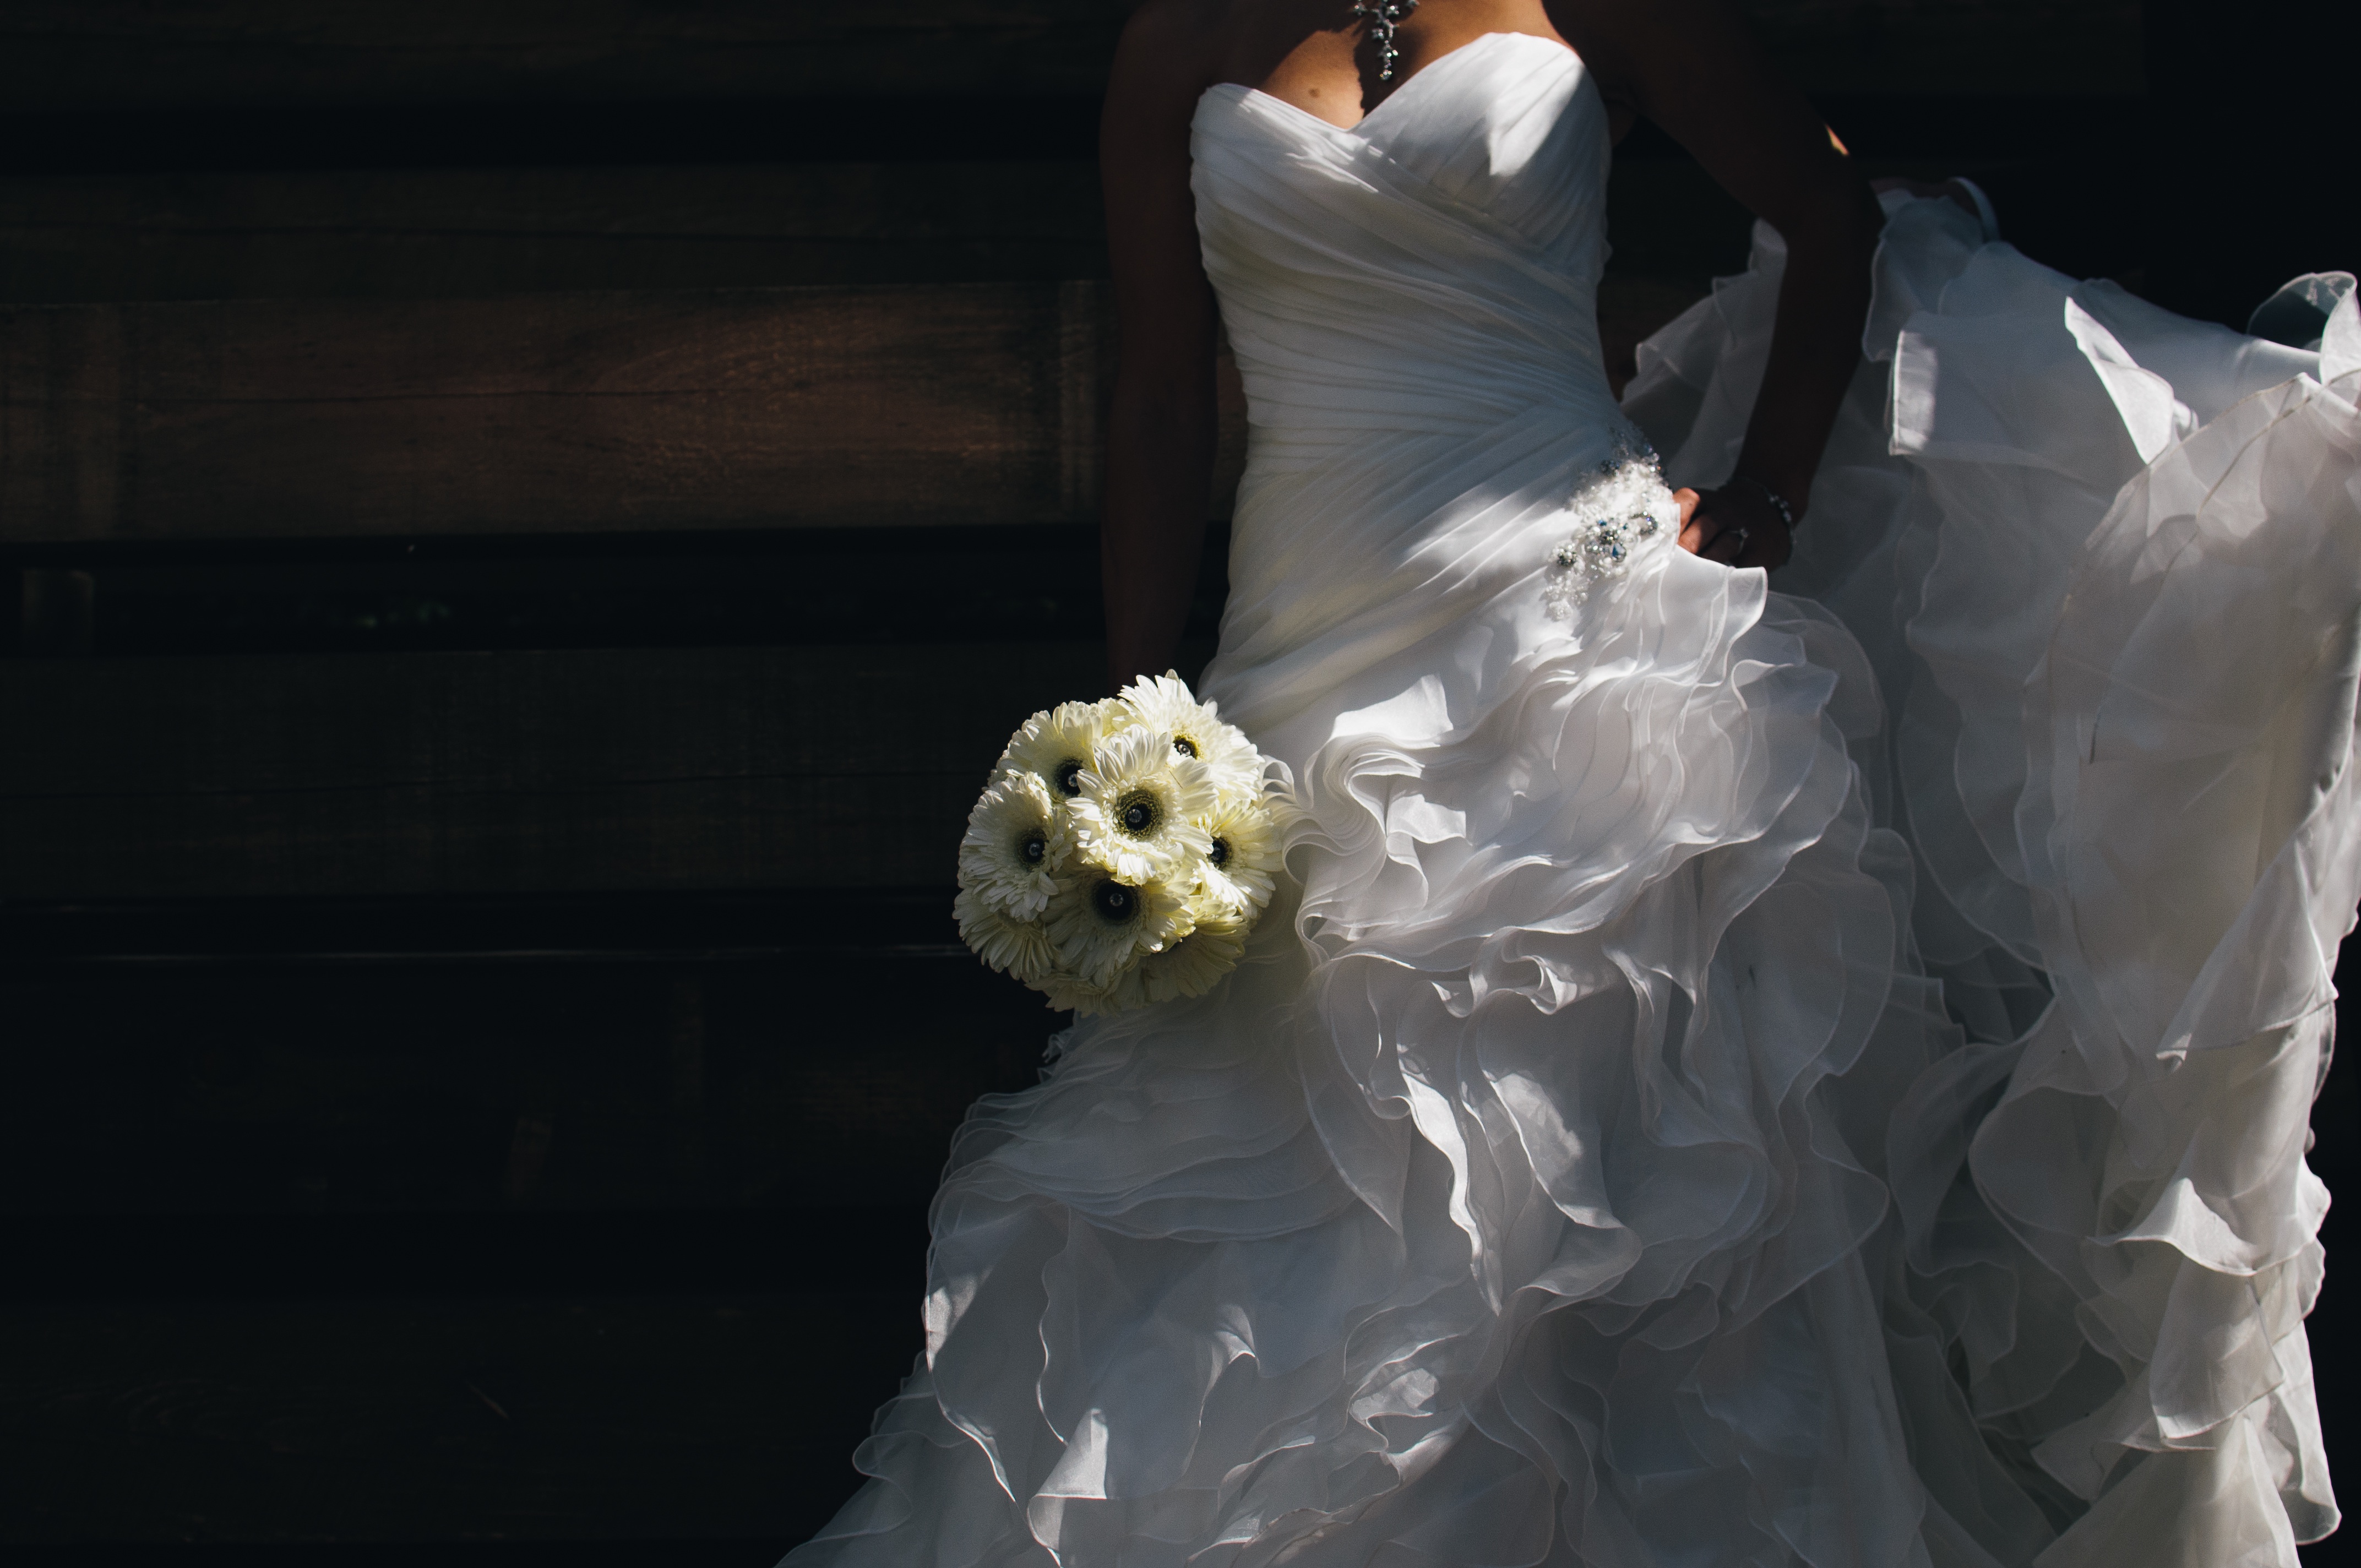
person, woman, white, flower, bouquet, wedding, wedding dress, bride, groom, marriage, flowers, ceremony, dress, gown, veil, bridal, flower bouquet, ruffle, bridal veil, bridal clothing, bridal accessory